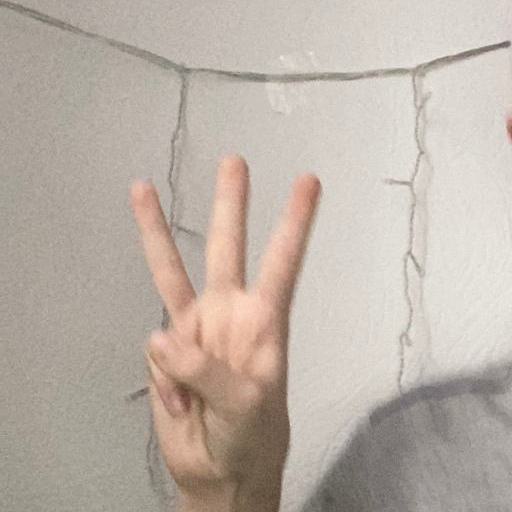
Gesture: three